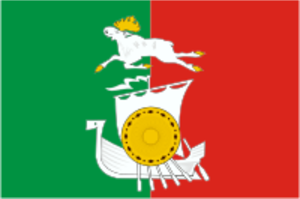
Tavda est une ville de l'oblast de Sverdlovsk, en Russie, et le centre administratif du raïon de Tavda. Sa population s'élevait à 34 615 habitants en 2013.